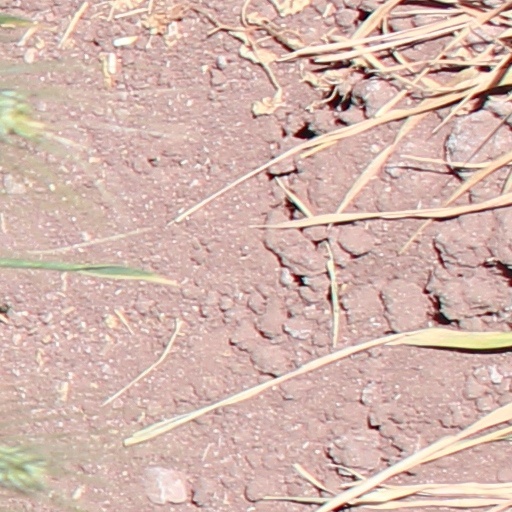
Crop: wheat